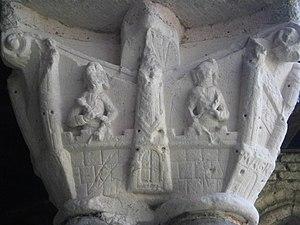
Chapiteau de Moissac
Babylone était une ville antique de Mésopotamie. C'est aujourd'hui un site archéologique majeur qui prend la forme d'un champ de ruines incluant des reconstructions partielles dans un but politique ou touristique. Elle est située sur l'Euphrate dans ce qui est aujourd'hui l'Irak, à environ 100 km au sud de l'actuelle Bagdad, près de la ville moderne de Hilla.